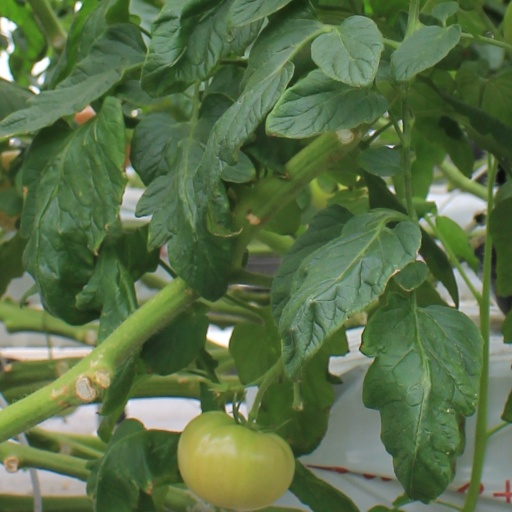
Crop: tomato